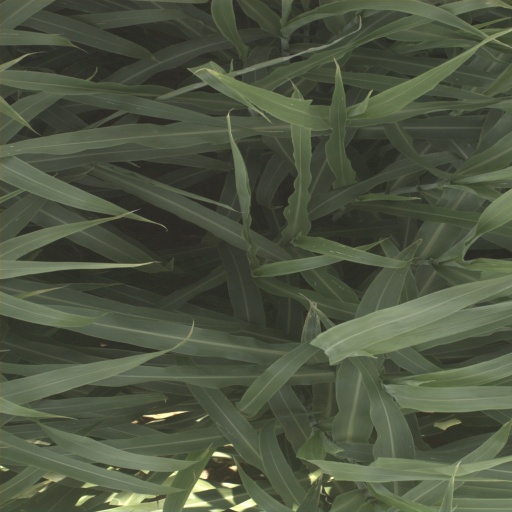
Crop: sorghum